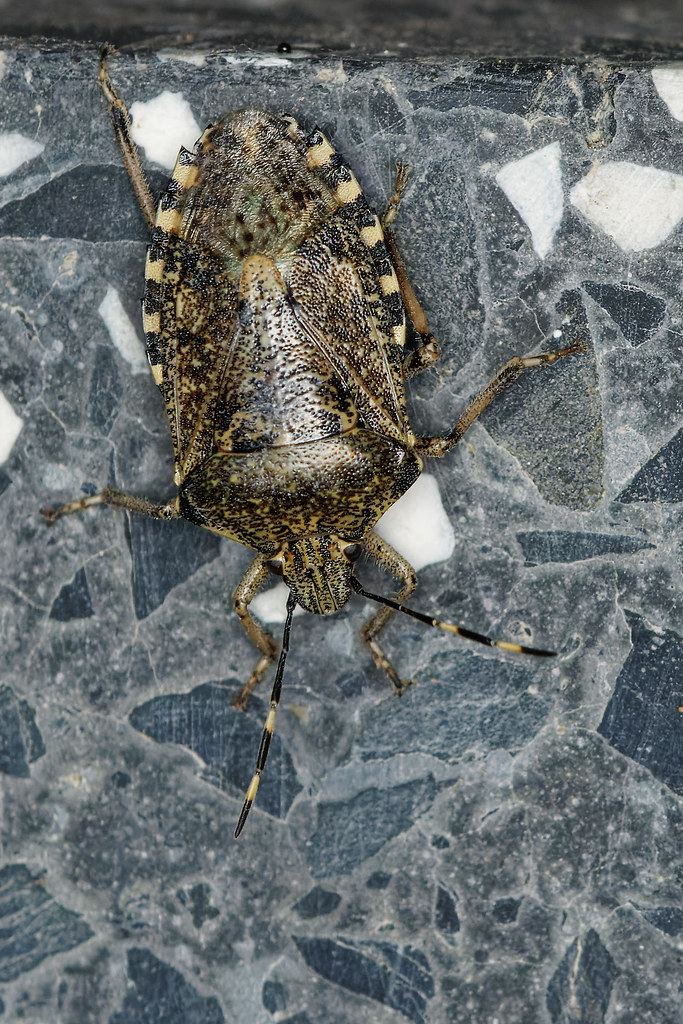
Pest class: stink_bug